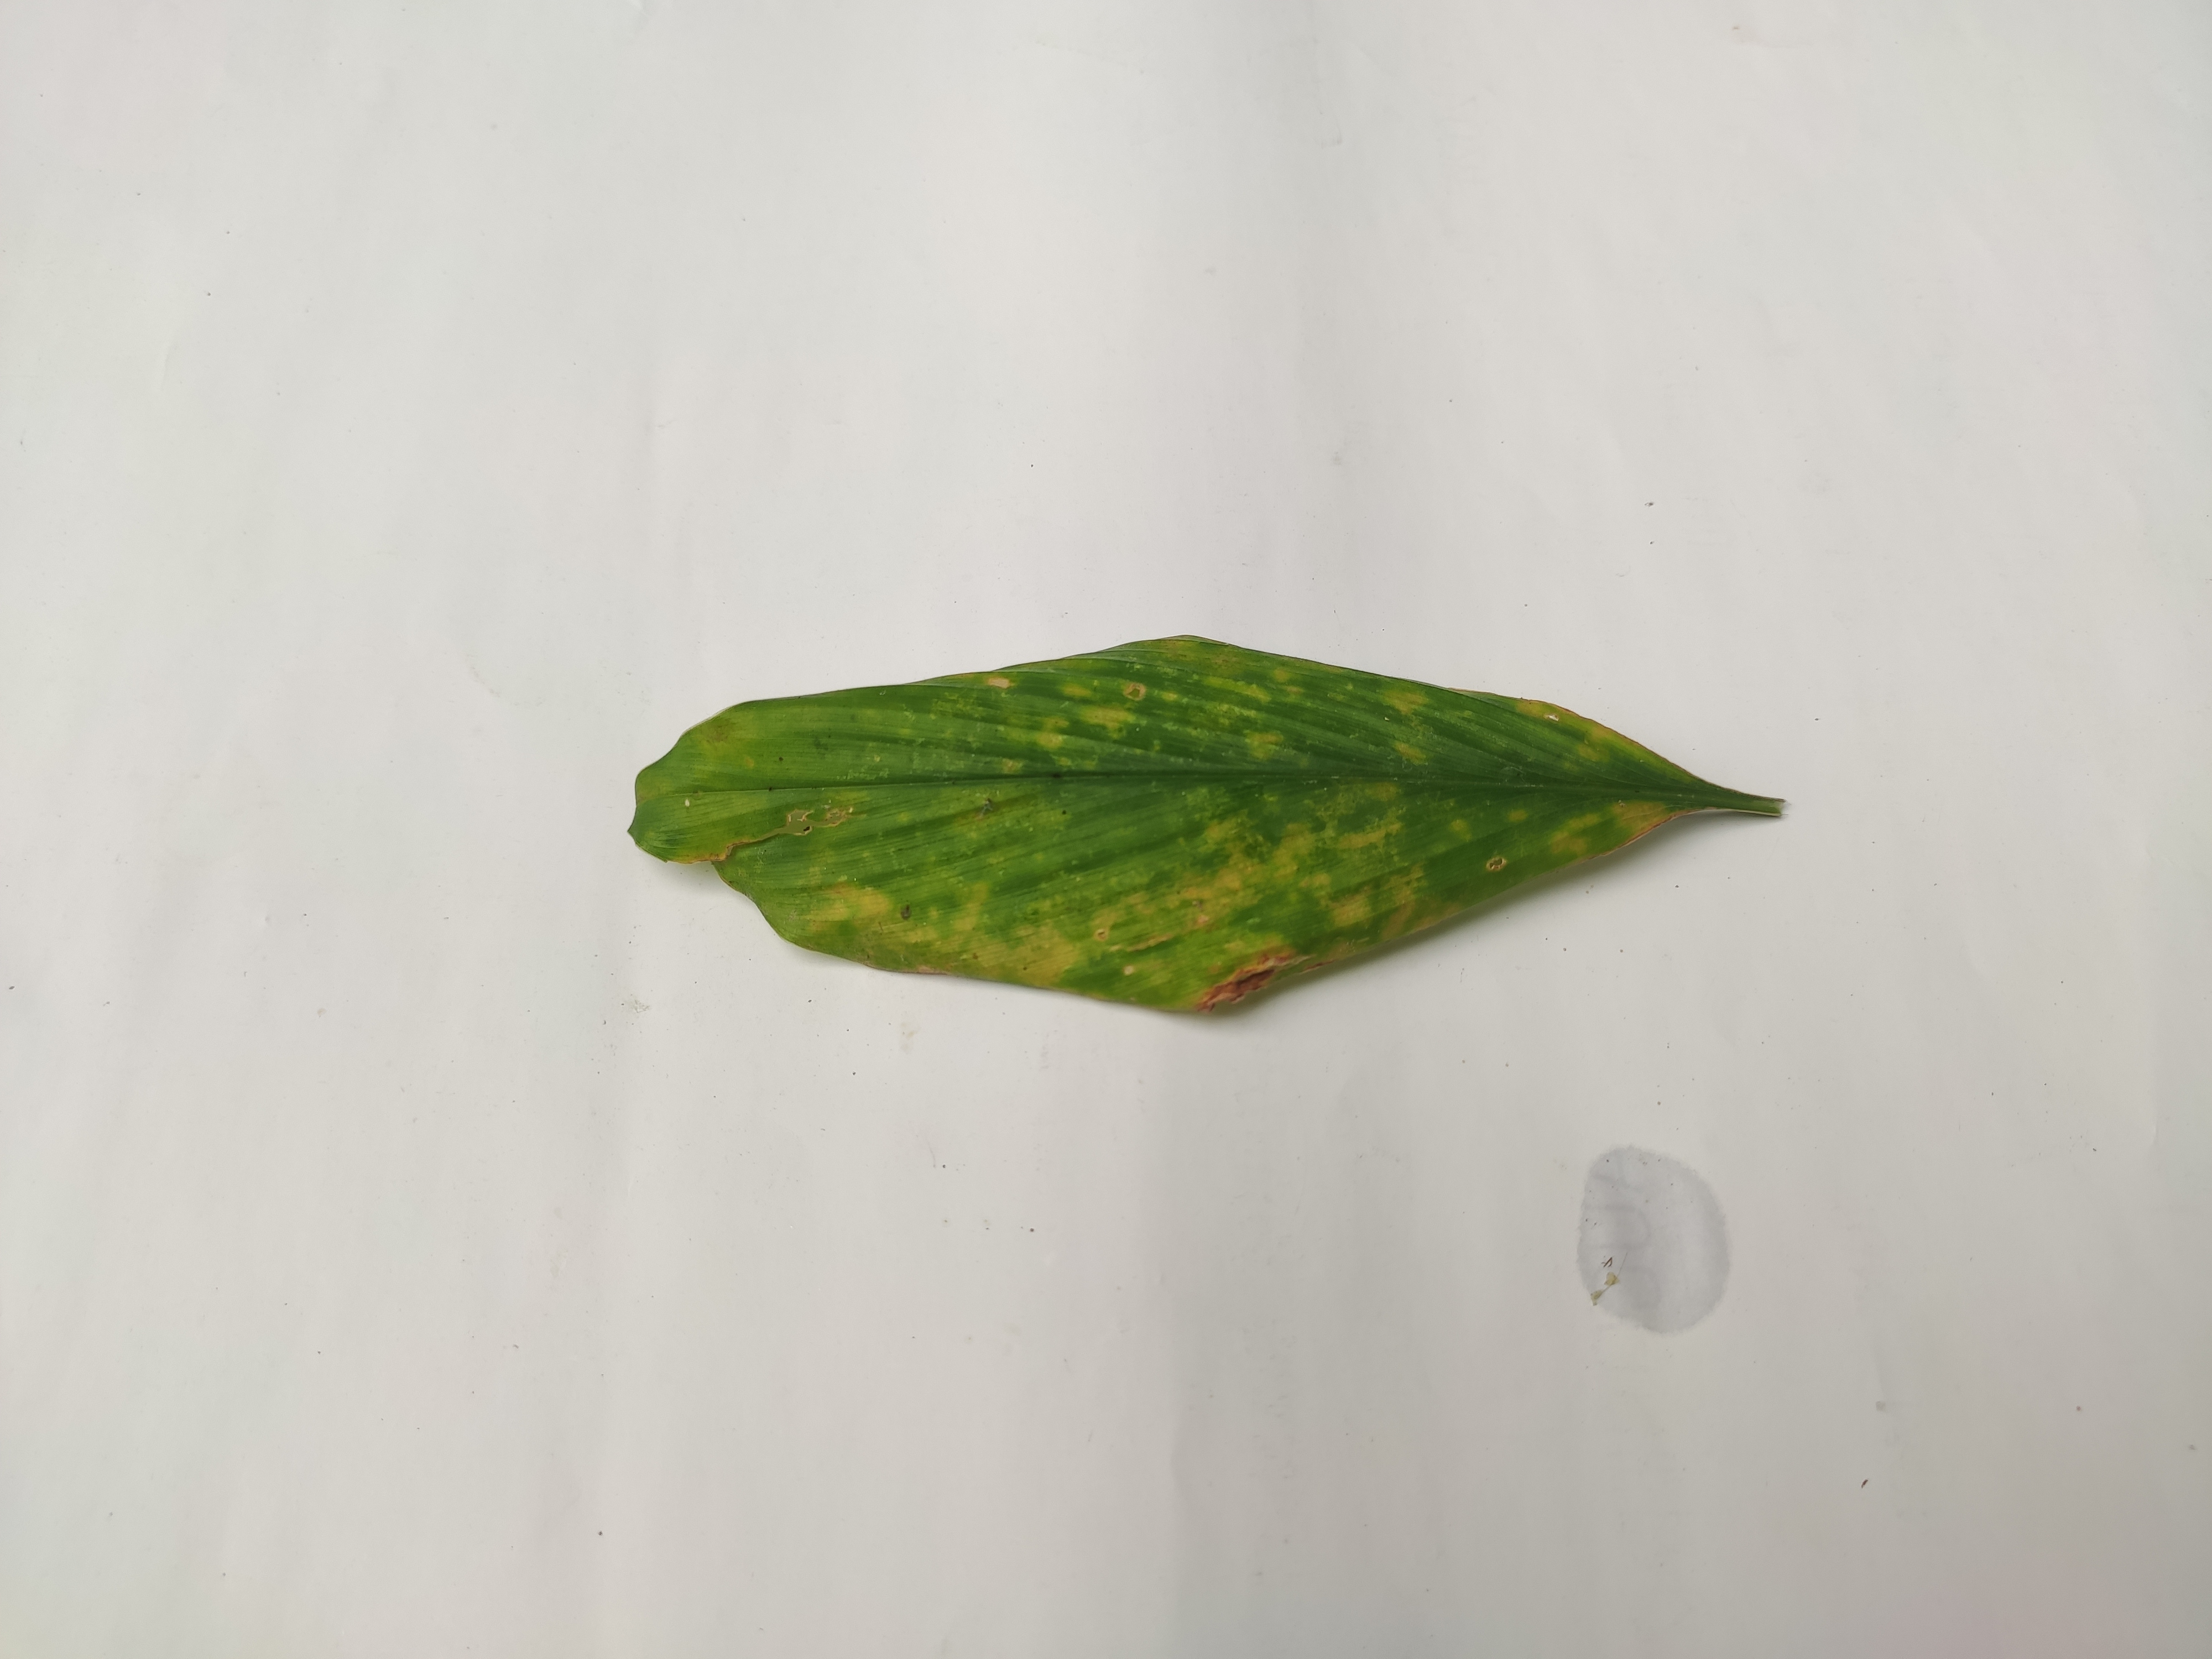
Label: Leaf_Spot